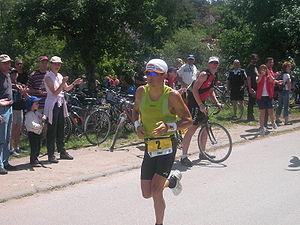
Thomas Hellriegel né le 14 janvier 1971 à Büchenau en Allemagne est un triathlète professionnel, vainqueur du championnat du monde d'Ironman en 1997.